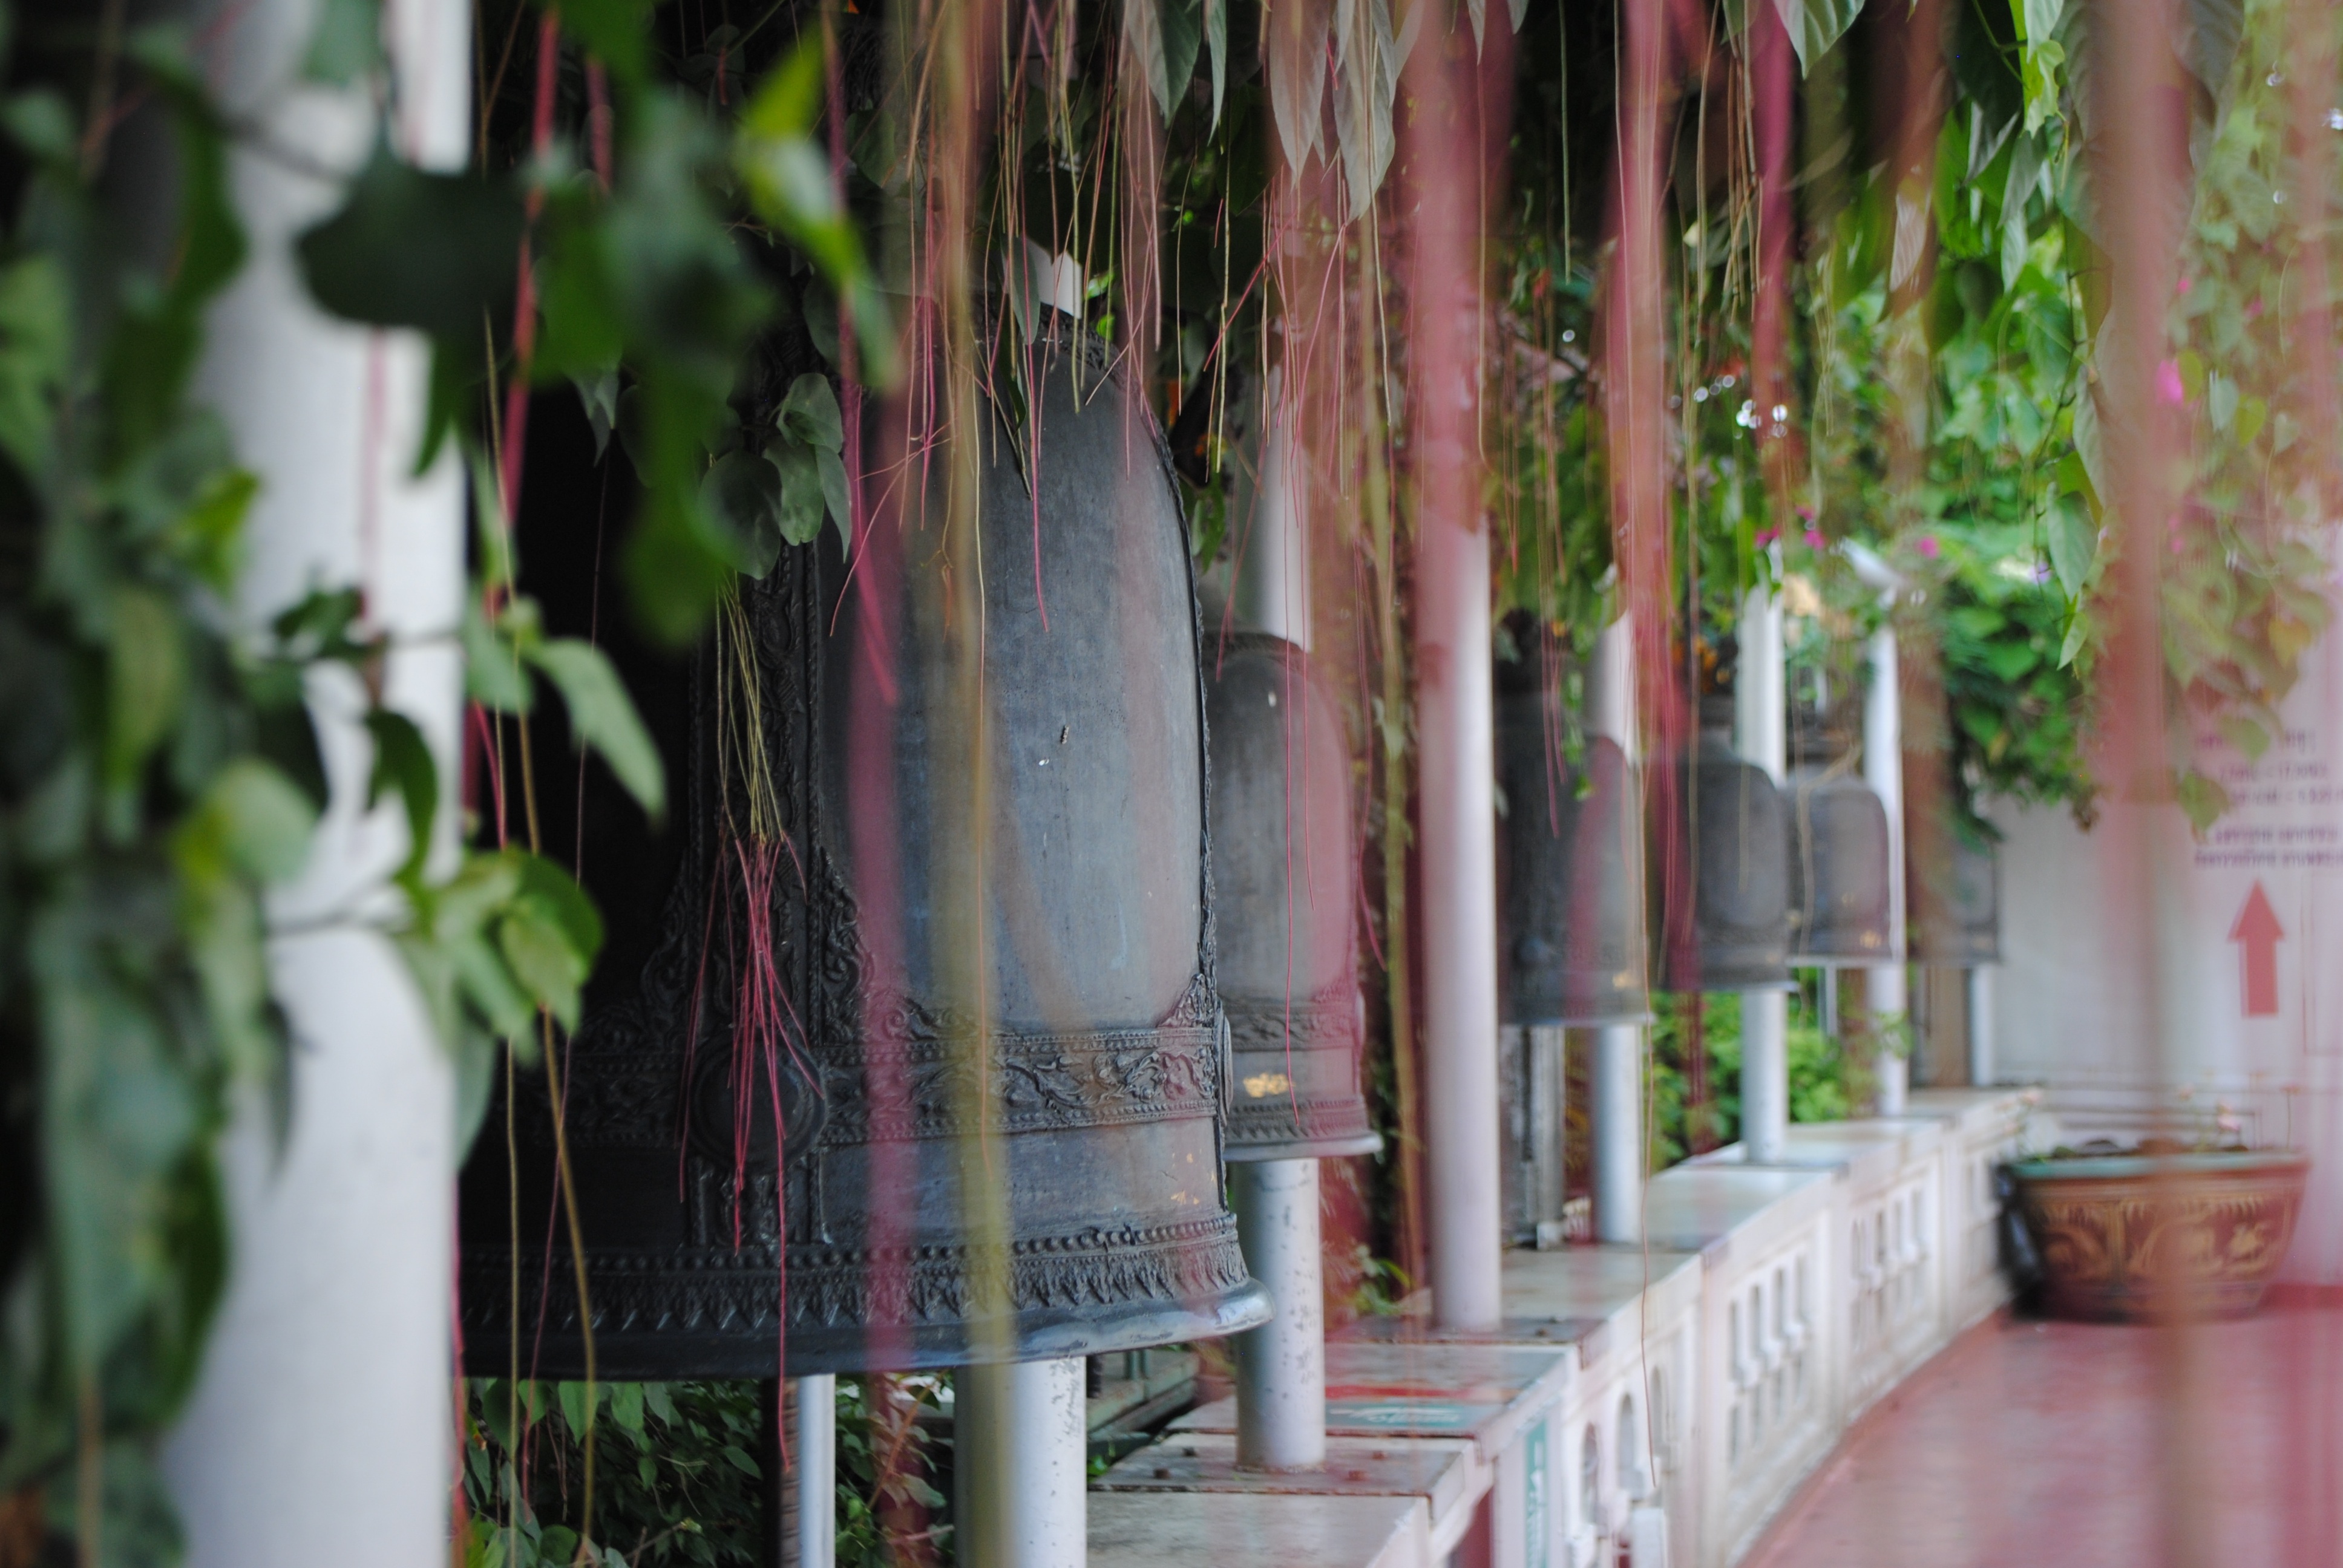
flower, spring, interior design, aisle, temple